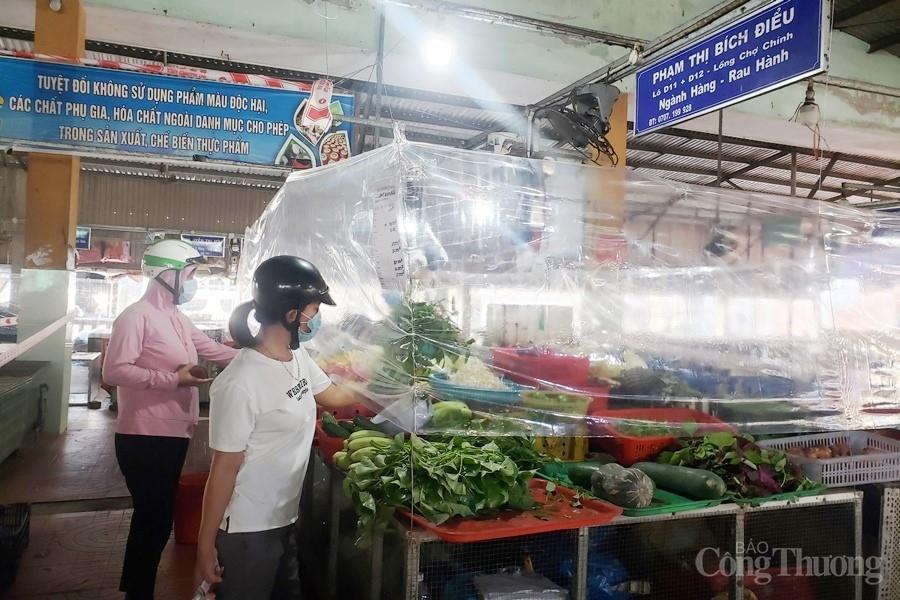
hai người phụ nữ đang đứng bên một quầy bán rau